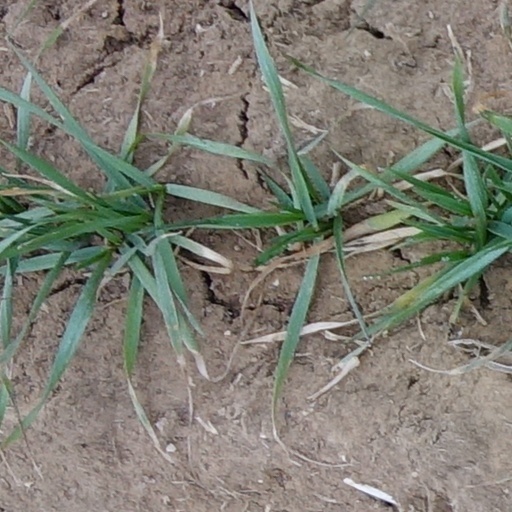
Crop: wheat